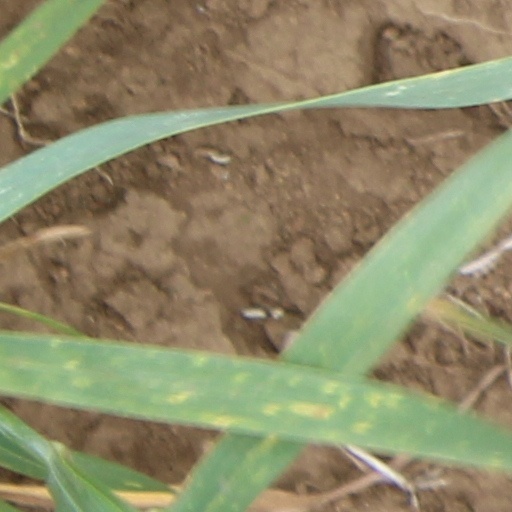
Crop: wheat